Andy Harper

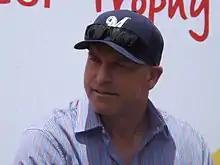
Harper in 2014

Andy Harper (born 13 May 1967) is a former Australian soccer player who played in Australia's National Soccer League (NSL) for Sydney City, Sydney Olympic, St George, Marconi, Brisbane Strikers, Newcastle Breakers and Newcastle United. Harper began a commentary career while still playing, working for Special Broadcasting Service (SBS), Channel 9, C7 Sport, ABC Radio, Fox Sports and Paramount+. He currently covers the A-League for Paramount+ as an expert commentator.